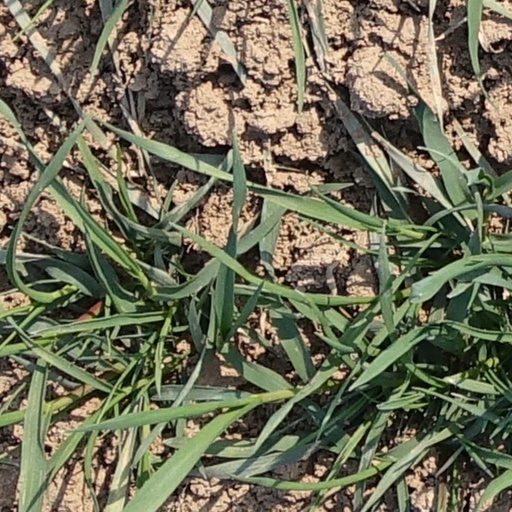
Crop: wheat